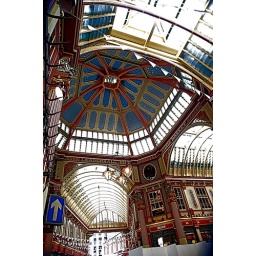
Leadenhall market near the monument ,where the great fire of london started.